City Walk, Dubai

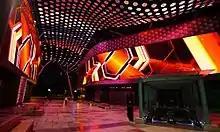
City Walk Meraas, 2017

City Walk (aka City Walk Dubai) is an urban precinct in the Al Wasl Community of Dubai, United Arab Emirates, providing a partially pedestrianised shopping and leisure neighbourhood.